SAIPA

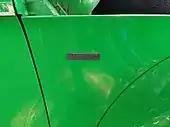
SAIPA Iranian Citroën Dyane 'Jyane 602' nameplate

There was also a glazed panel van version of the Jyane, as well as the Baby-Brousse, a rustic little buggy in the style of a Citroën Méhari but with a metal body. Later, a pickup version of the Jyane also appeared. The Baby-Brousse was built from 1970 until 1979. In 1975 Saipa began manufacturing licensed versions of the original Renault 5 and later the Renault 21. Production of Citroëns ended in 1980.